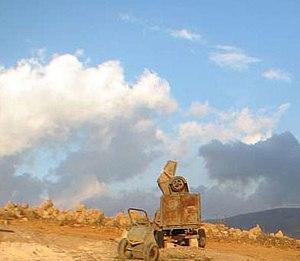
Aaiha aussi appelée Aiha est un village et une municipalité libanais, dans le District de Rachaya, à près de 86 km au sud-est de Beyrouth et à moins de 8 km de la frontière avec la Syrie. Il est situé entre Rachaya et un autre village appelé Kfar Qouq. Le temple romain a été construit en Aaiha a été construit en 92 apr. J.-C.